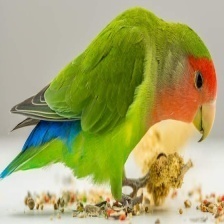
Species: ROSY FACED LOVEBIRD
Scientific name: AGAPORNIS ROSEICOLLIS